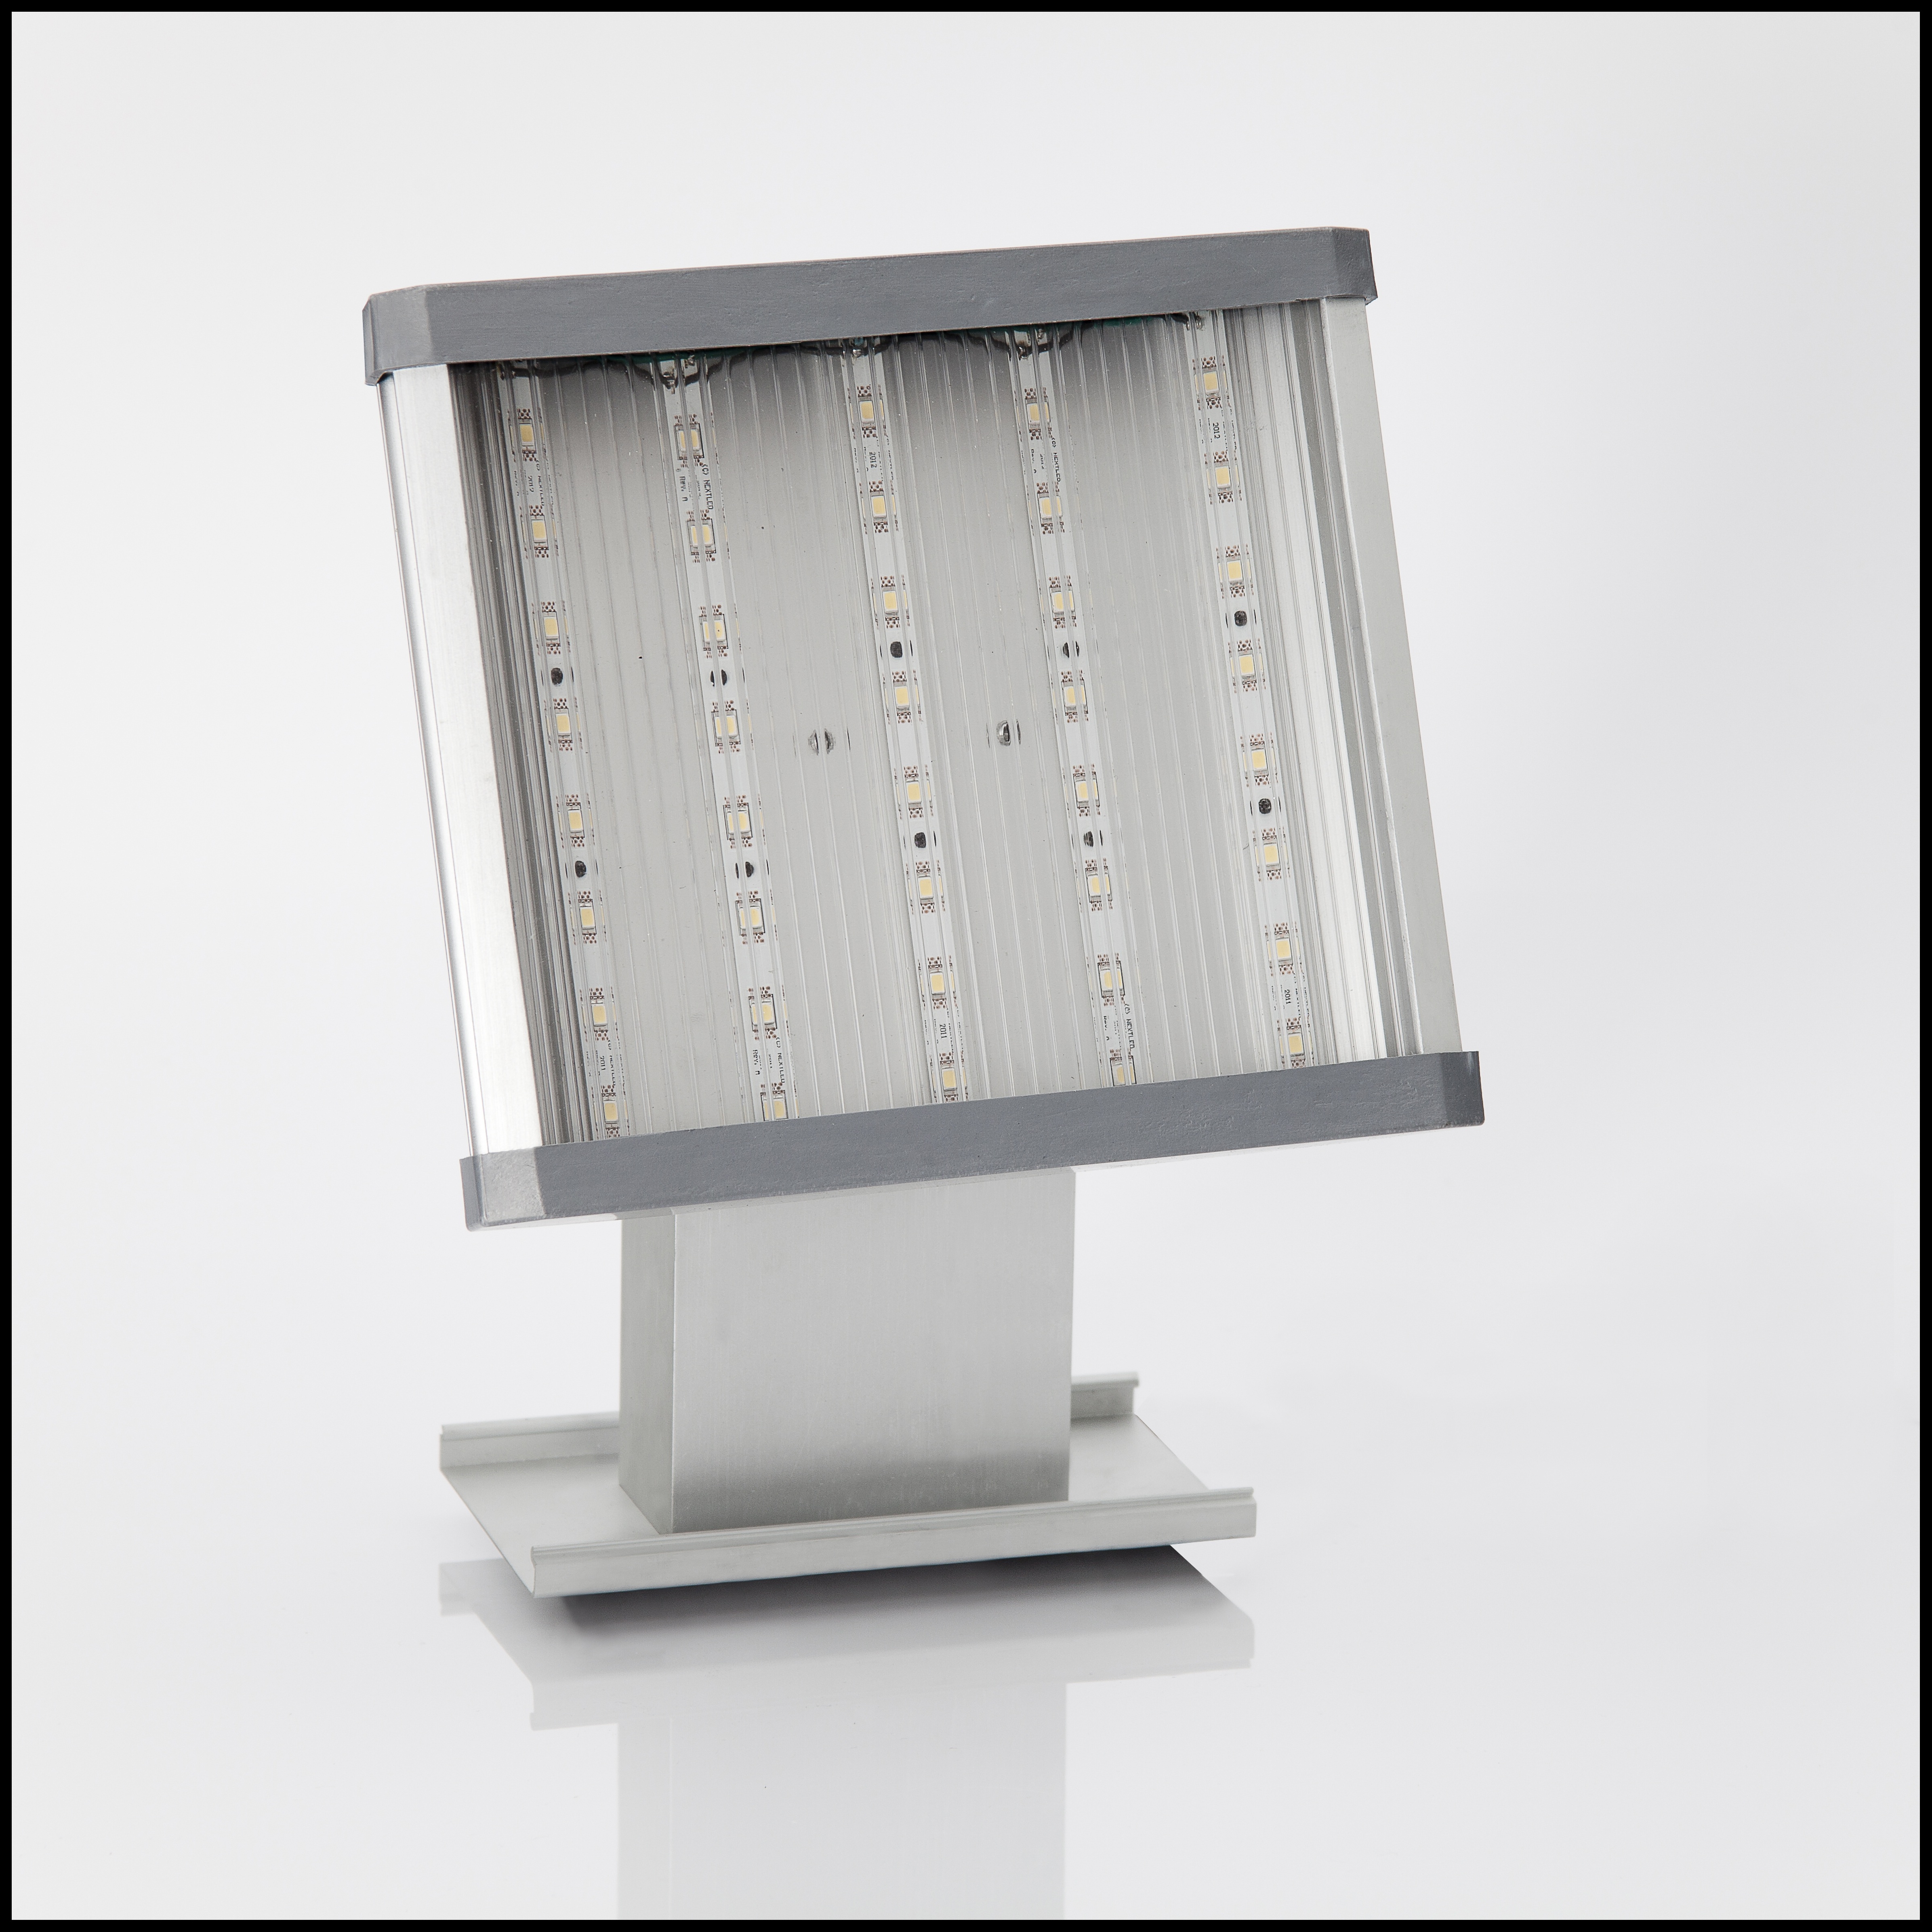
light, architecture, window, home, decoration, shelf, lamp, electricity, furniture, lighting, energy, interior design, product, lights, focus, saving, picture frame, leds, economic, ecological, low consumption, window covering